Twenty (film)

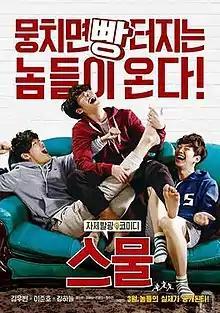
Theatrical release poster

Twenty is a 2015 South Korean coming-of-age comedy-drama film starring Kim Woo-bin, Lee Jun-ho, and Kang Ha-neul. It was written and directed by Lee Byeong-heon, his second feature after the 2012 indie "Cheer Up, Mr. Lee".